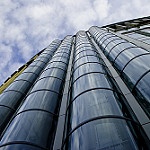
Label: non_damage_buildings_street